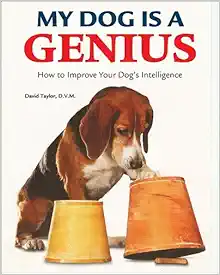
My Dog is a Genius: Understand and Improve Your Dog's Intelligence
Category: Books
From the Inside Flap (back cover) Your dog is smarter than you think. He can understand commands, has an incredible array of senses, can excel in intelligence tests, and even perform complex tricks. Learn how to assess and develop your petÃ¢ÂÂs talents with this fascinating and fun book. Turn your best friend into Ã¢ÂÂCaneinstein!Ã¢Â?   Tests and quizzes to see how smart your dog is.   Step-by-step training to heighten his intelligence.   Fun tricks and showy stunts that will make your dog look clever. About the Author David Taylor is an English veterinary surgeon and the author of more than 40 pet care books. He travels widely around the world, treating animals of all kinds, from giant pandas to killer whales.
Features: Dogs are smarter than most people think! With help from this entertaining book, owners of prize-winning canines, ordinary mongrels, and all other kinds in between can learn how to bring out their pooch's inner genius. The author starts off by describing the mind of a typical dog, focusing on its perceptions, emotions, instincts, and ways in which it learns. He discusses special abilities and traits of specific breeds, and tells how to "decode" a mongrel--that is, figure out the different breeds that produced it. Chapters that follow advise on how to interpret a dog's behavior, how to test a dog's intelligence by confronting it with simple tasks, and how to heighten the intelligence it already possesses. Finally, the author suggests clever tricks and shows how to teach them. They include a nose flip and catch, performed with a dog biscuit; an exercise in simple counting of objects, and several others. Here's how to elevate man's best friend from doggy dunce to canine-Einstein, and have